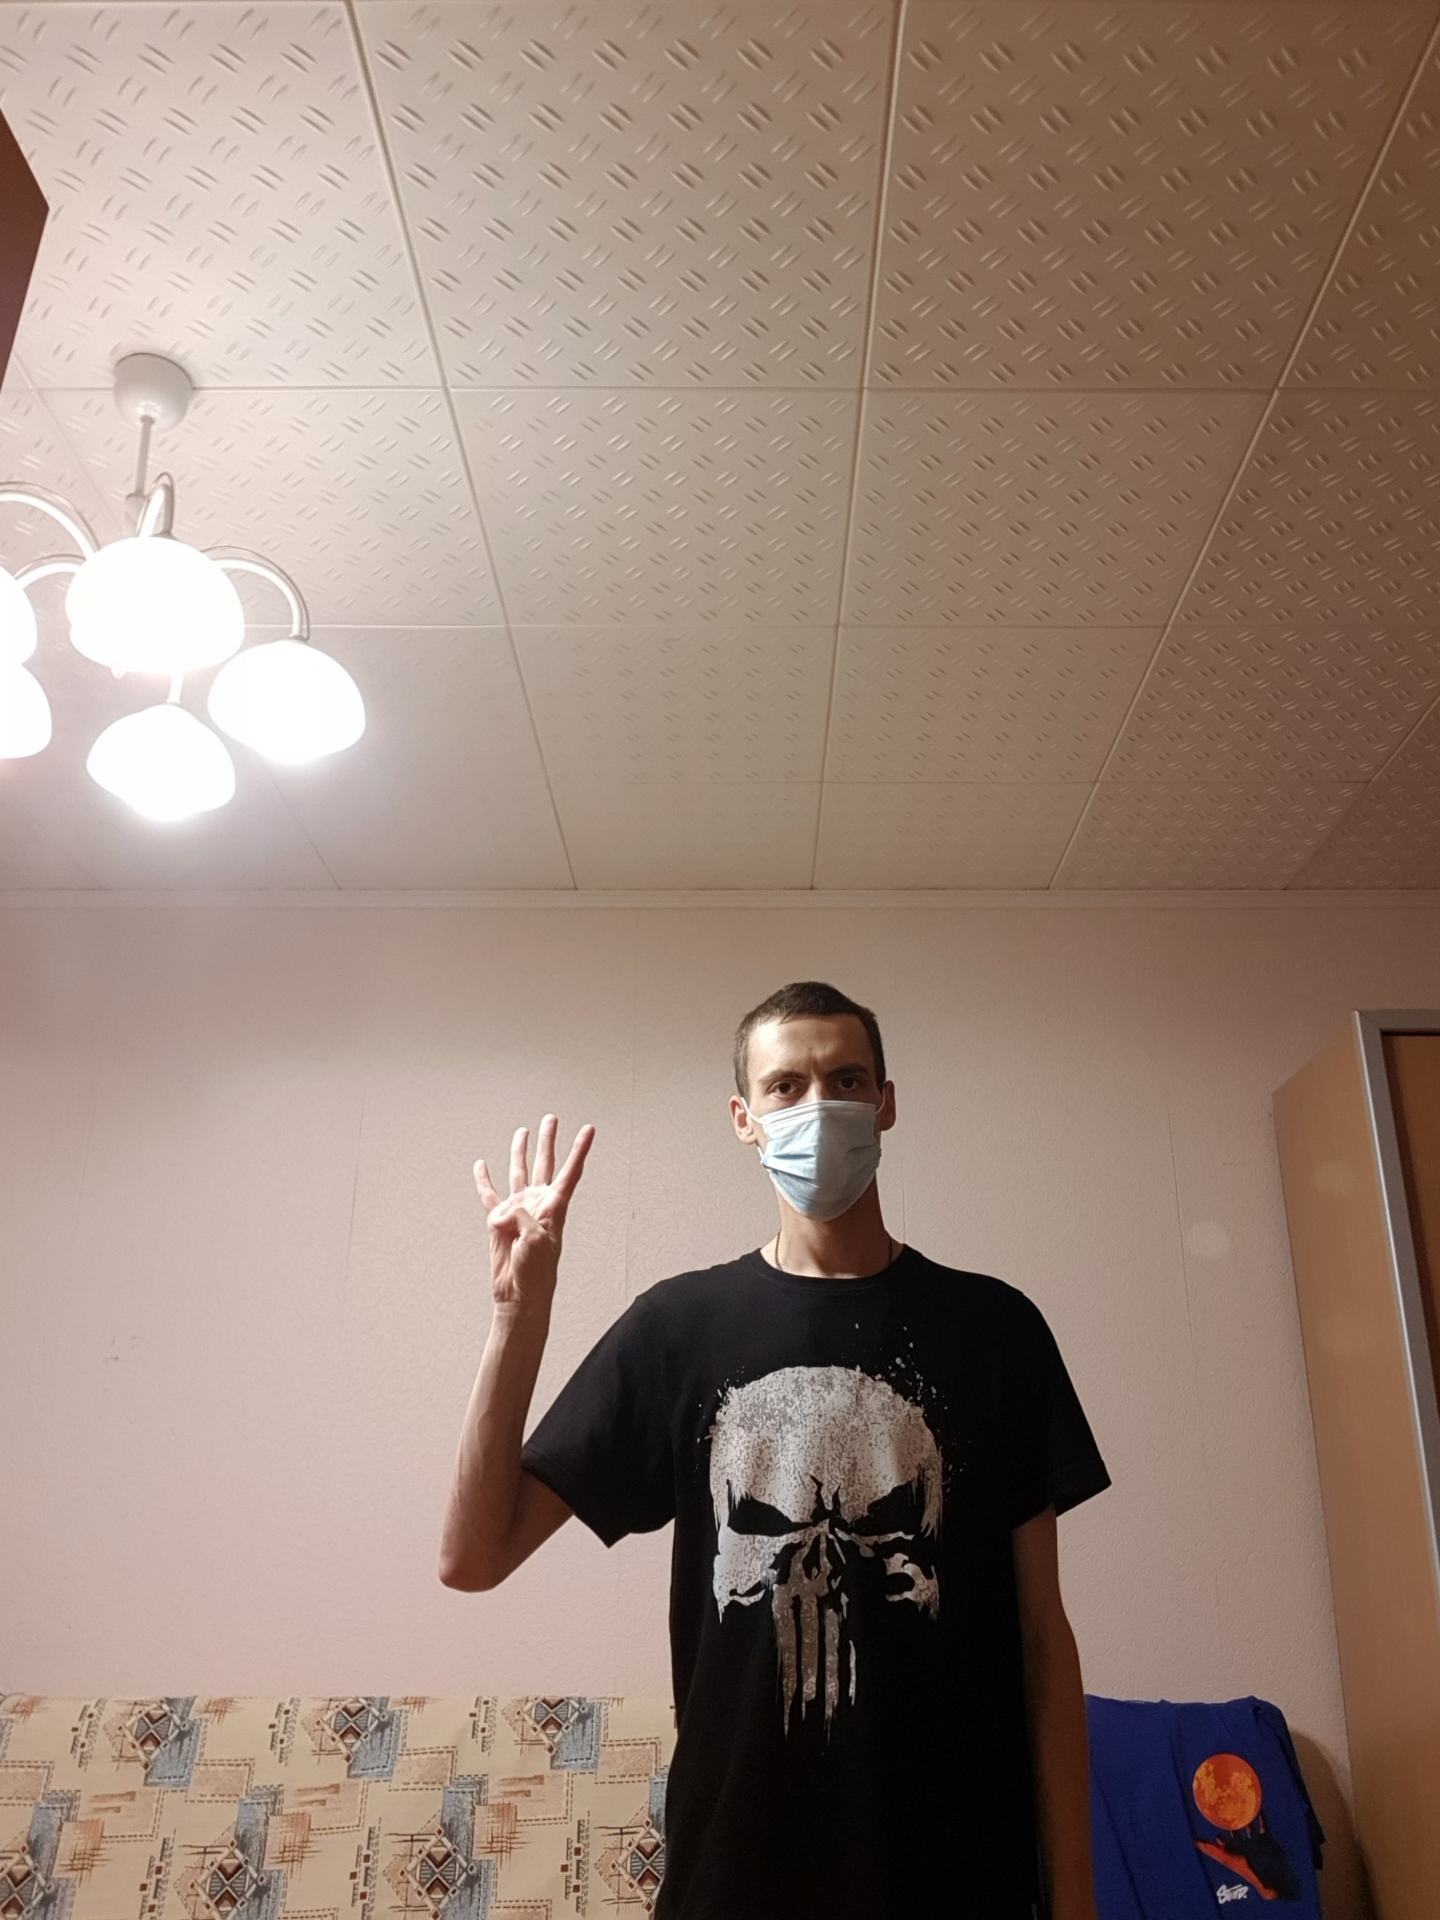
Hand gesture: four